Petra Kuříková

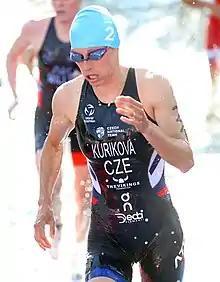

Petra Kuříková (born 25 November 1991) is a Czech triathlete. She competed in the women's event at the 2020 Summer Olympics. She competed in the women's triathlon at the 2024 Summer Olympics in Paris, France.